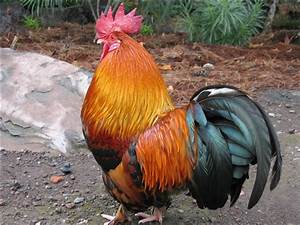
Label: chicken